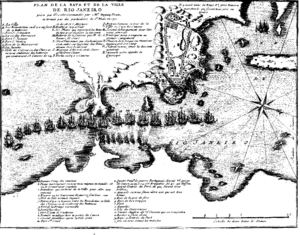
René Trouin, sieur du Gué, dit Duguay-Trouin, né le 10 juin 1673 à Saint-Malo et mort le 27 septembre 1736 à Paris, est un corsaire et amiral français. Né dans une famille d'armateurs malouins, il commence sa carrière en 1689 et reçoit, dès 1691, le commandement d'un navire. Son courage, le respect qu'il a gagné auprès de ses hommes, ainsi que ses victoires contre les Anglais et les Hollandais au cours des deux dernières guerres de Louis XIV lui ont assuré une ascension très rapide dans la hiérarchie maritime.